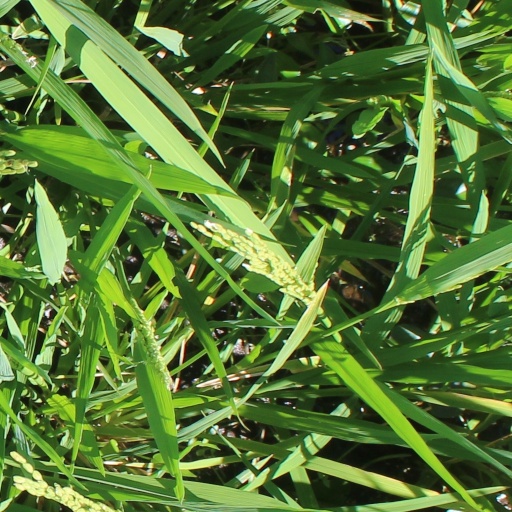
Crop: rice